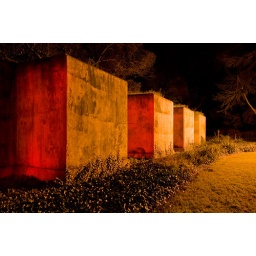
Shadow areas lit with a red gel'd spot light. Front lit by ambient street lights.